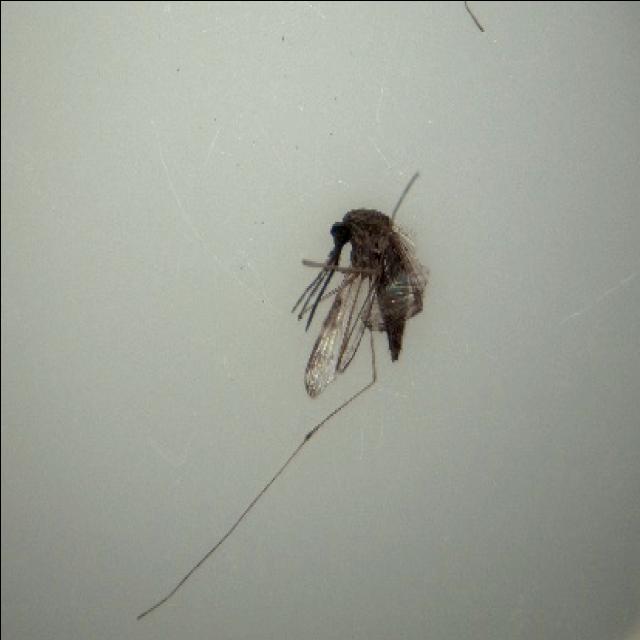
Species: anopheles_sinensis